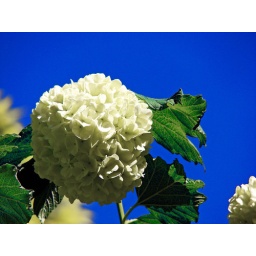
The white snowball against the intense blue is classic.